145th Field Artillery Regiment

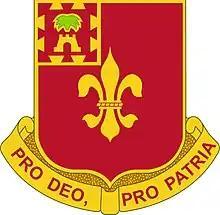
Regimental insignia

The 145th Field Artillery Regiment is a regiment of the United States Army and the Utah National Guard.